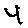
Label: 4